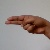
The image shows a hand gesture representing the letter 'H' in Indian Sign Language.